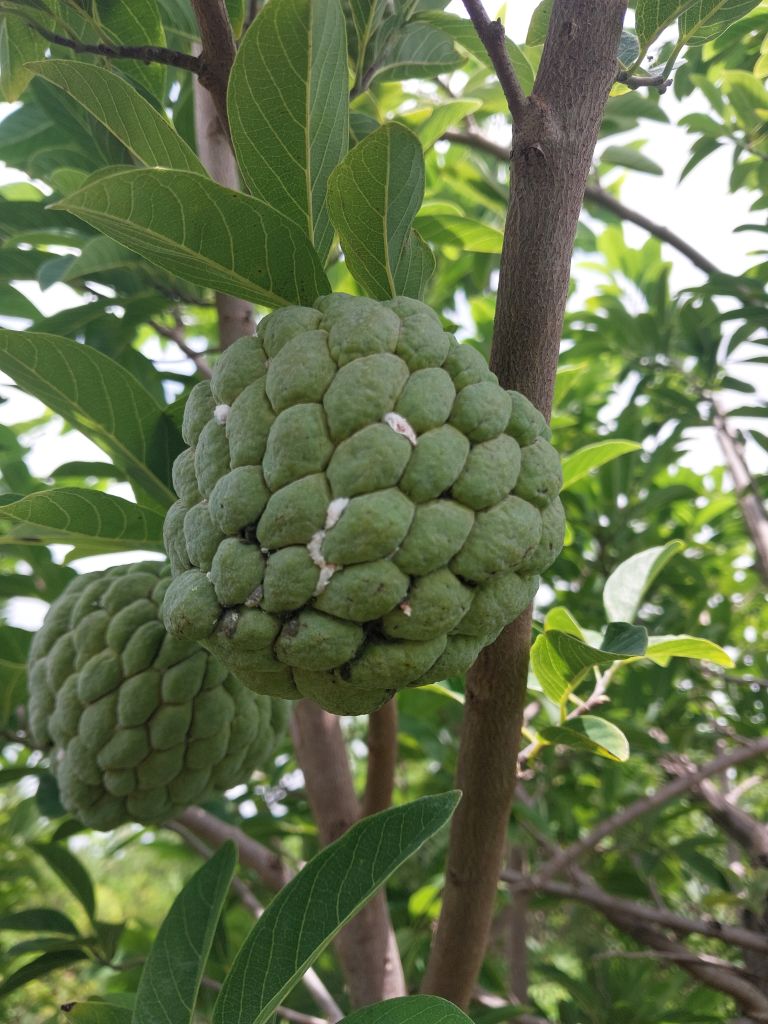
Disease label: Mealy Bug